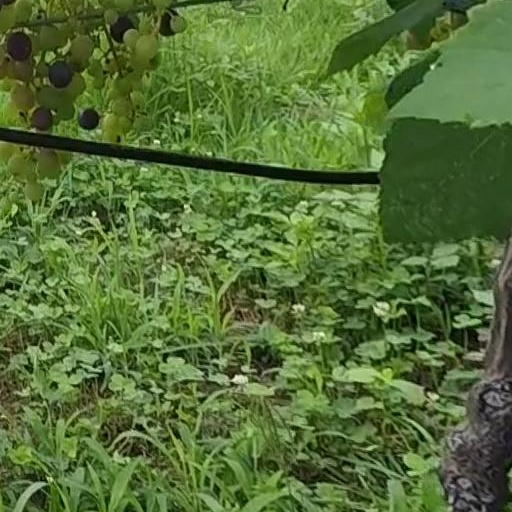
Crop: grape